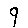
Label: 9